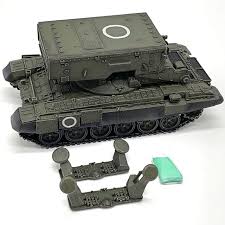
Label: TOS-1